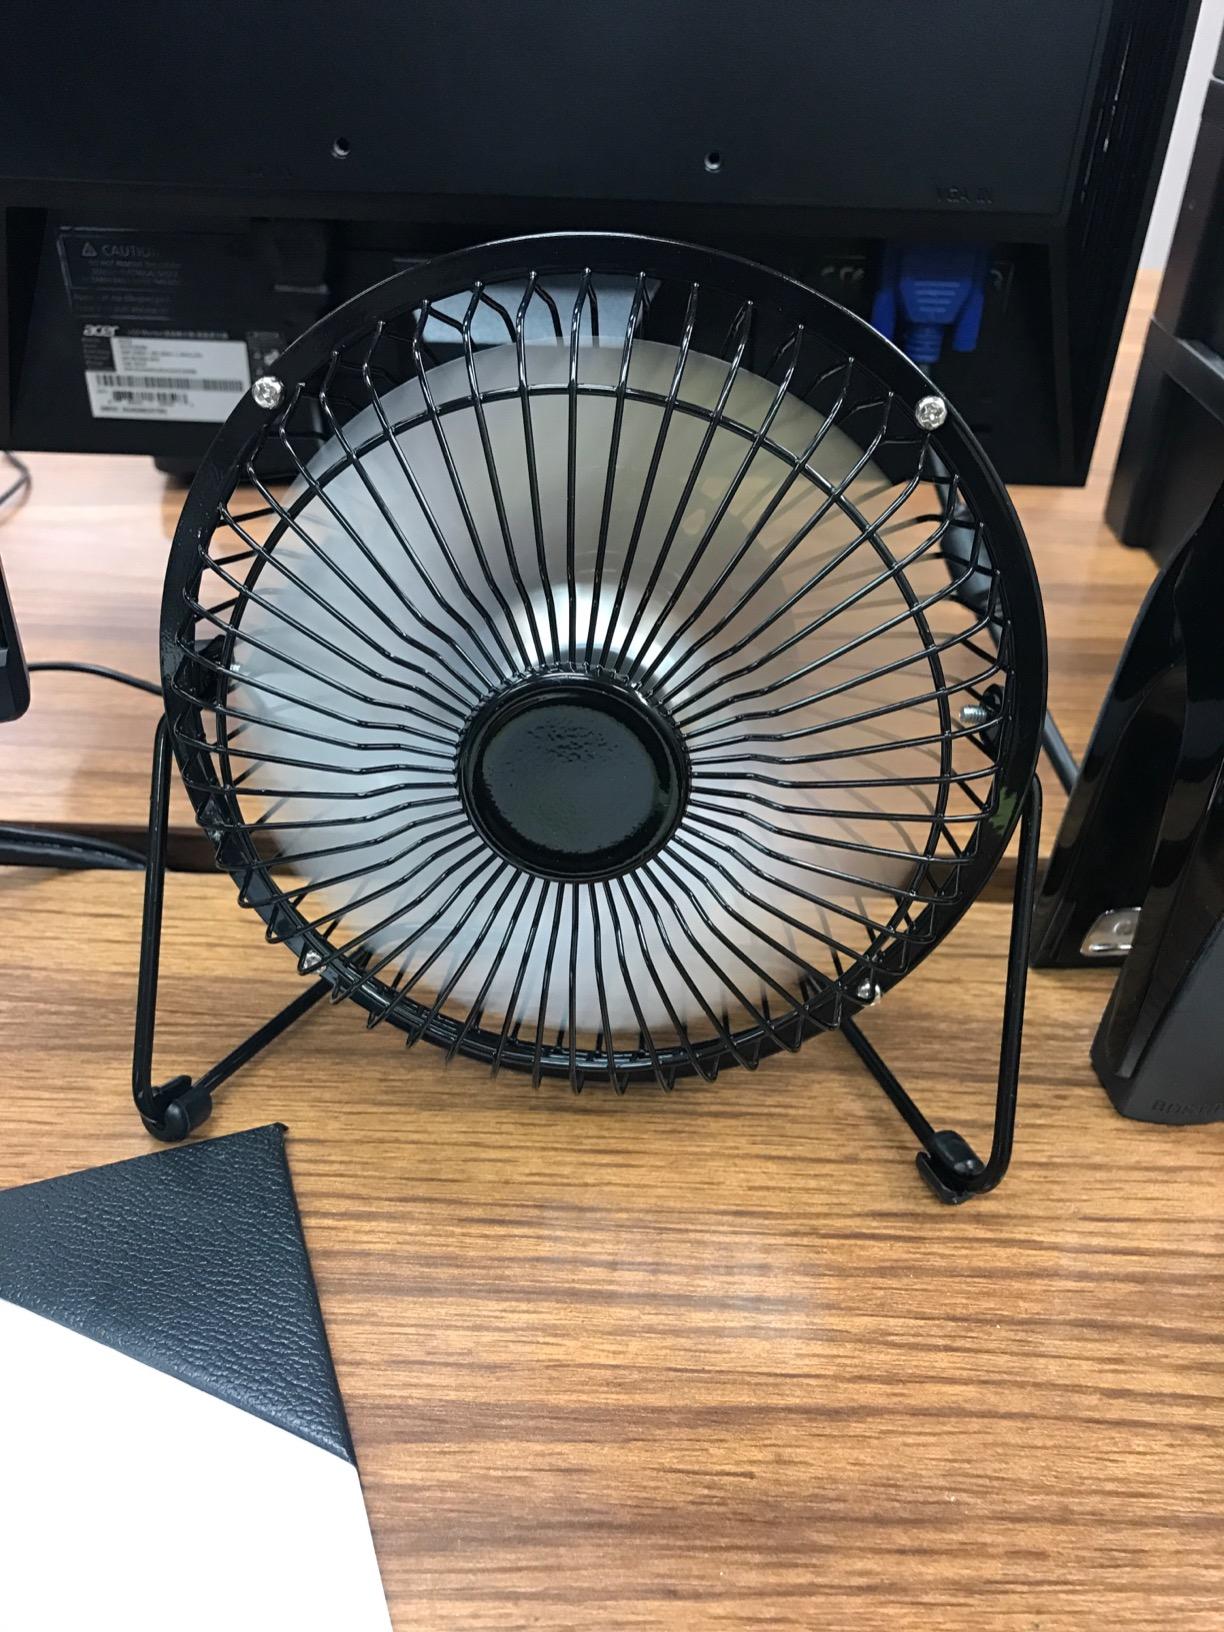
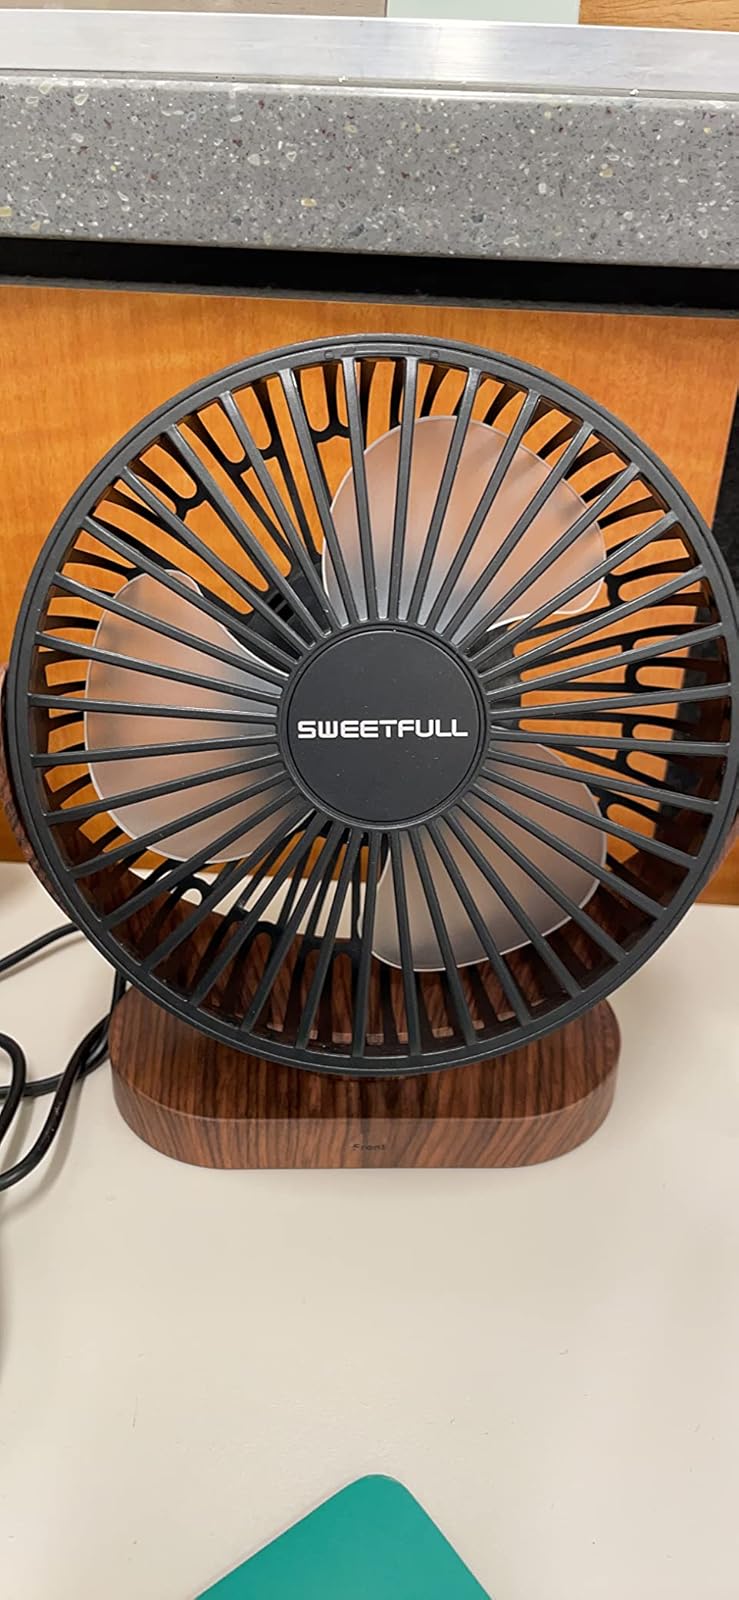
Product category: fan
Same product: no